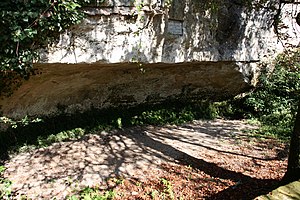
Forhistoriske fundsteder og hulemalerier i Vézèredalen / Vigtige lokaliteter i området
Forhistoriske fundsteder og hulemalerier i Vézèredalen er en samling fund efter menneskelig aktivitet i paleolittisk tid, ca. 40.000 år tilbage i tiden. Vézèredalen ligger langs floden Vézère i Aquitaine i det sydlige Frankrig.